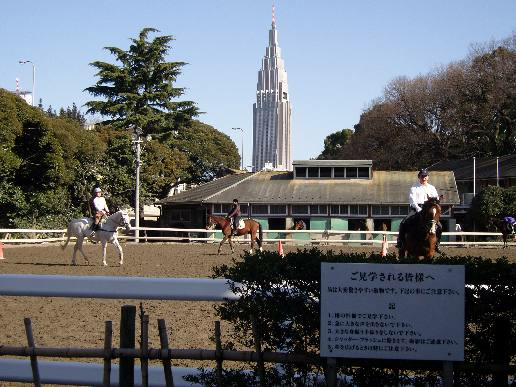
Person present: Yes